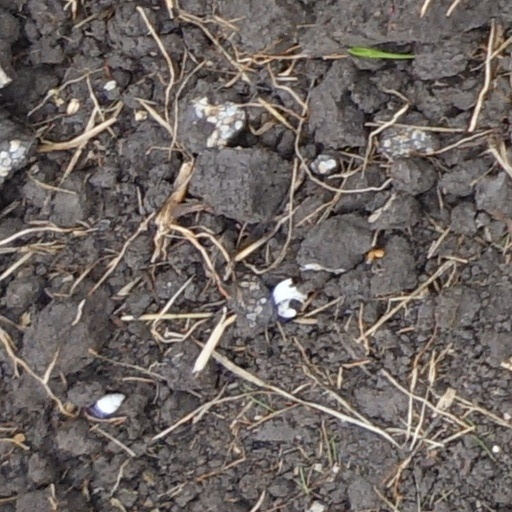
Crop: wheat